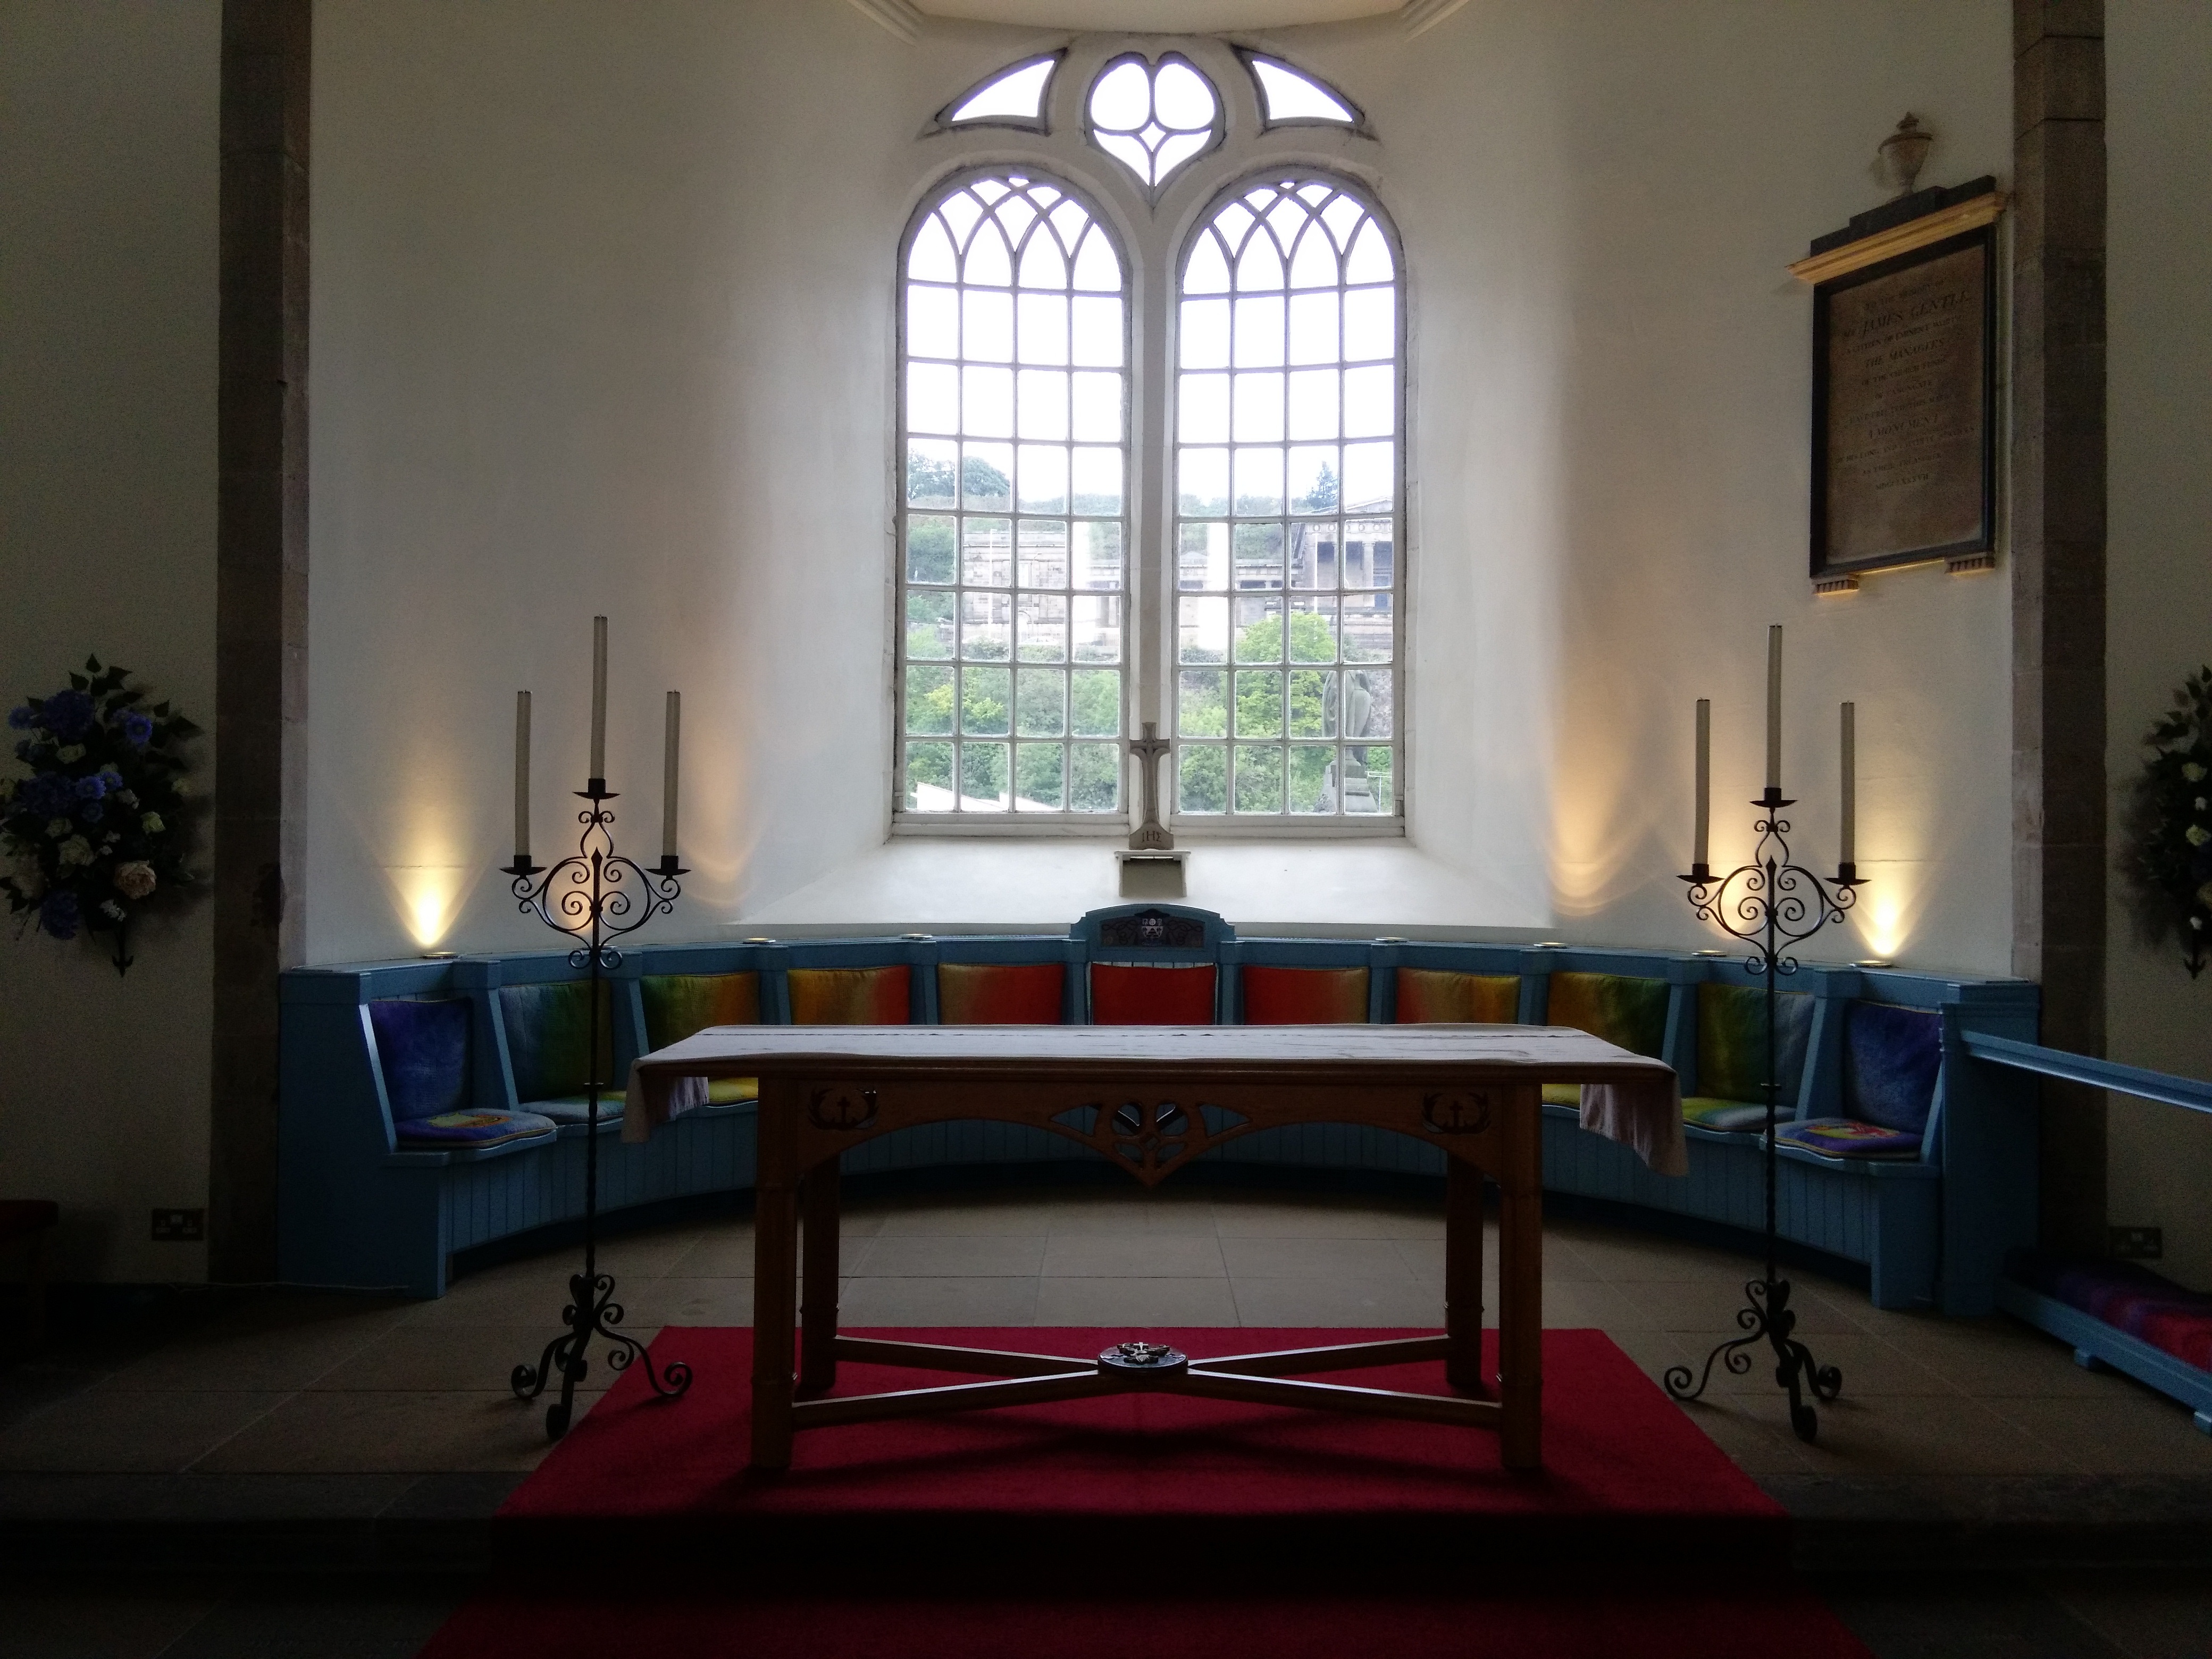
architecture, house, interior, window, home, religion, church, chapel, living room, cross, furniture, room, christian, spiritual, pray, interior design, religious, christ, rainbow, design, temple, altar, faith, jesus, christianity, worship, sacred, estate, god, spirituality